Harlem Park

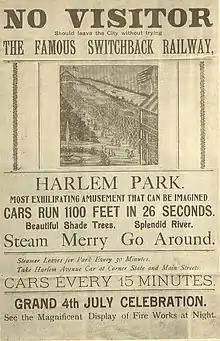

Harlem Park was an amusement park and Chautauqua site in Rockford, Illinois that operated from 1891 to 1928. It was located on 47 wooded acres (0.2 km) east of Harlem Blvd. on the west bank of the Rock River on Rockford's north side. The main entrance was located between Harper and Brown Avenues.